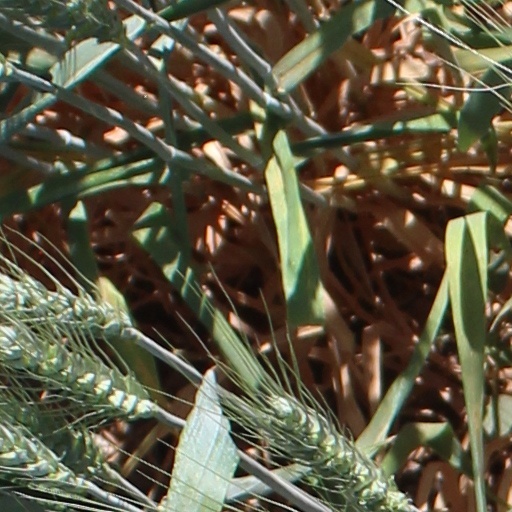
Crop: wheat